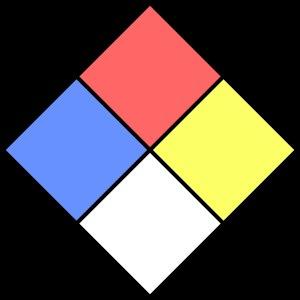
Les étiquettes de danger des substances chimiques sont des dessins conventionnels conçus pour signaler des substances ou des dépôts de matières dangereuses. L'emploi de ces pictogrammes est régi par la loi dans la plupart des pays et doit se conformer aux normes et recommandations internationales. La couleur du dessin et du fond du pictogramme, la forme du cadre et les mentions littérales éventuelles sont spécifiques de chaque type de risque.